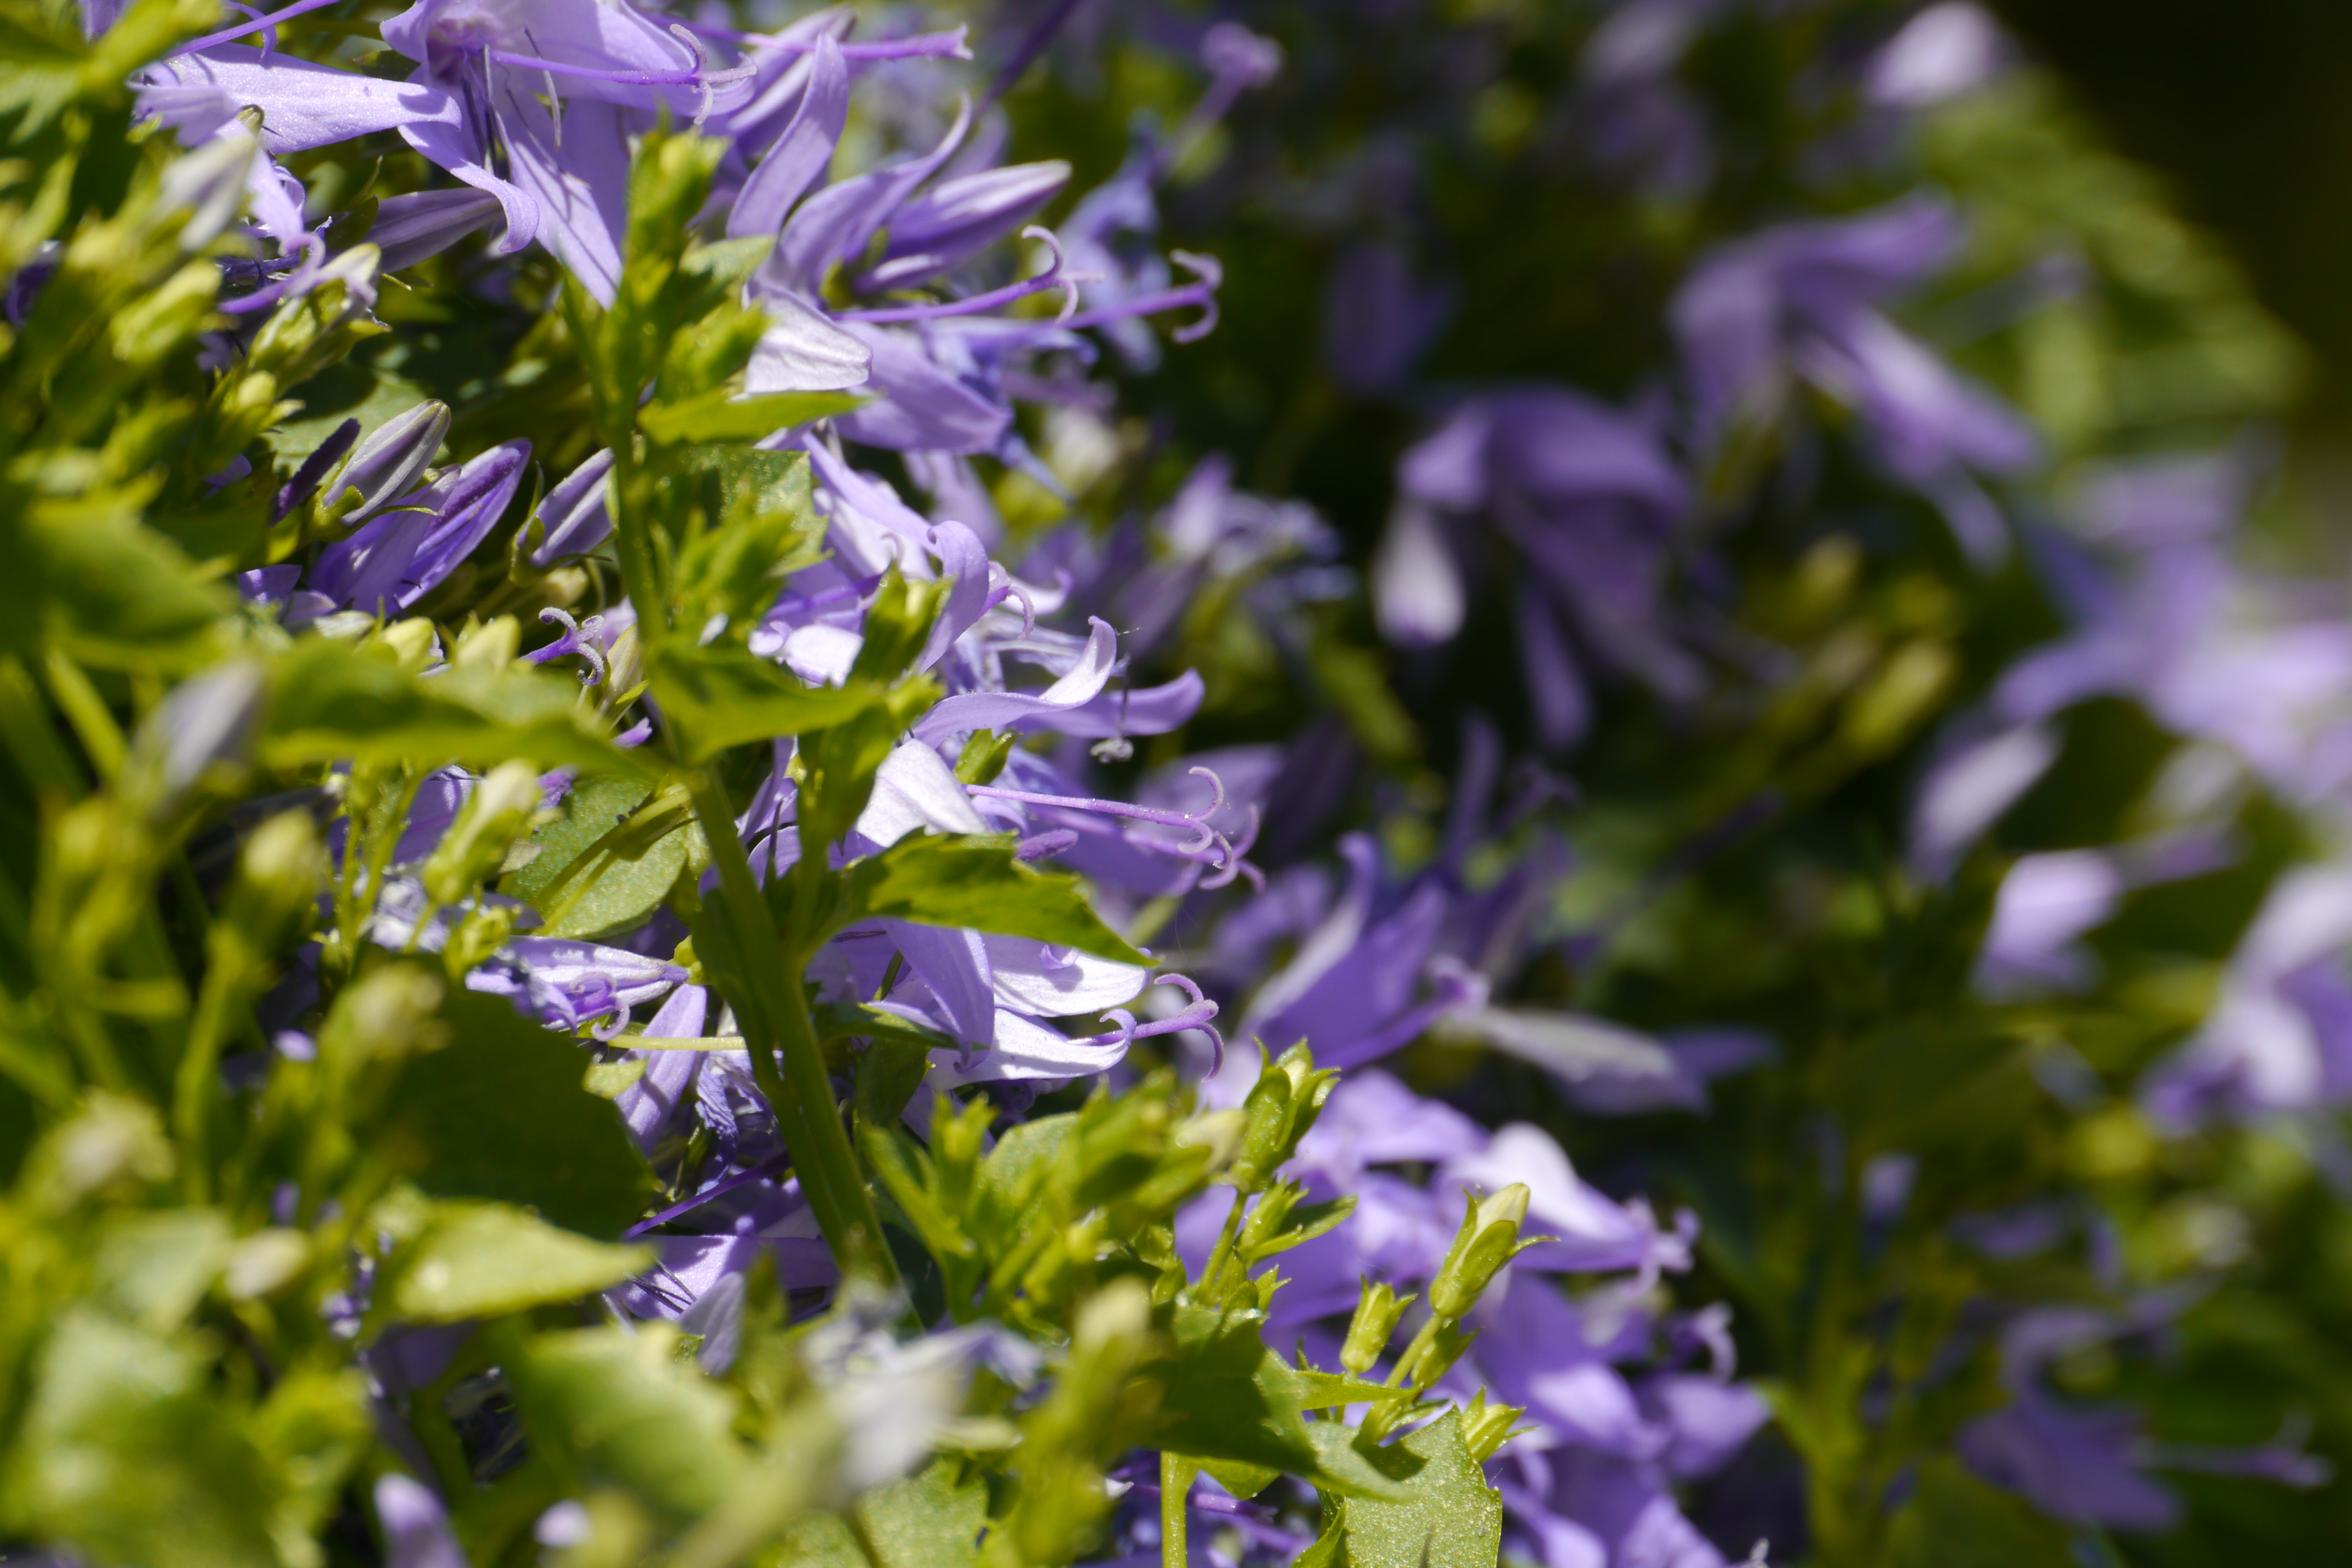
nature, flower, purple, lavender, blue, violet, plant, lilac, flowering plant, spring, botany, bellflower family, bellflower, petal, serbian bellflower, wildflower, violet family, lobelia, groundcover, nepeta, annual plant, viola, perennial plant, Blue cardinal flower, spurflowers